Death Valley National Park

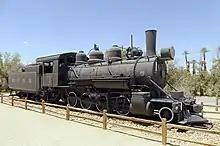
Historical locomotive for transporting borax in Death Valley

The ores that are most famously associated with the area were also the easiest to collect and the most profitable: evaporite deposits such as salts, borate, and talc. Borax was found by Rosie and Aaron Winters near The Ranch at Death Valley (then called Greenland) in 1881. Later that same year, the Eagle Borax Works became Death Valley's first commercial borax operation. William Tell Coleman built the Harmony Borax Works plant and began to process ore in late 1883 or early 1884, continuing until 1888. This mining and smelting company produced borax to make soap and for industrial uses. The end product was shipped out of the valley to the Mojave railhead in 10-ton-capacity wagons pulled by "twenty-mule teams" that were actually teams of 18 mules and two horses each.